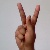
The image shows a hand gesture representing the letter 'K' in Indian Sign Language.